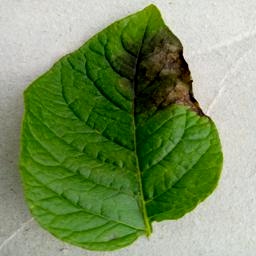
Etiqueta: Late Blight